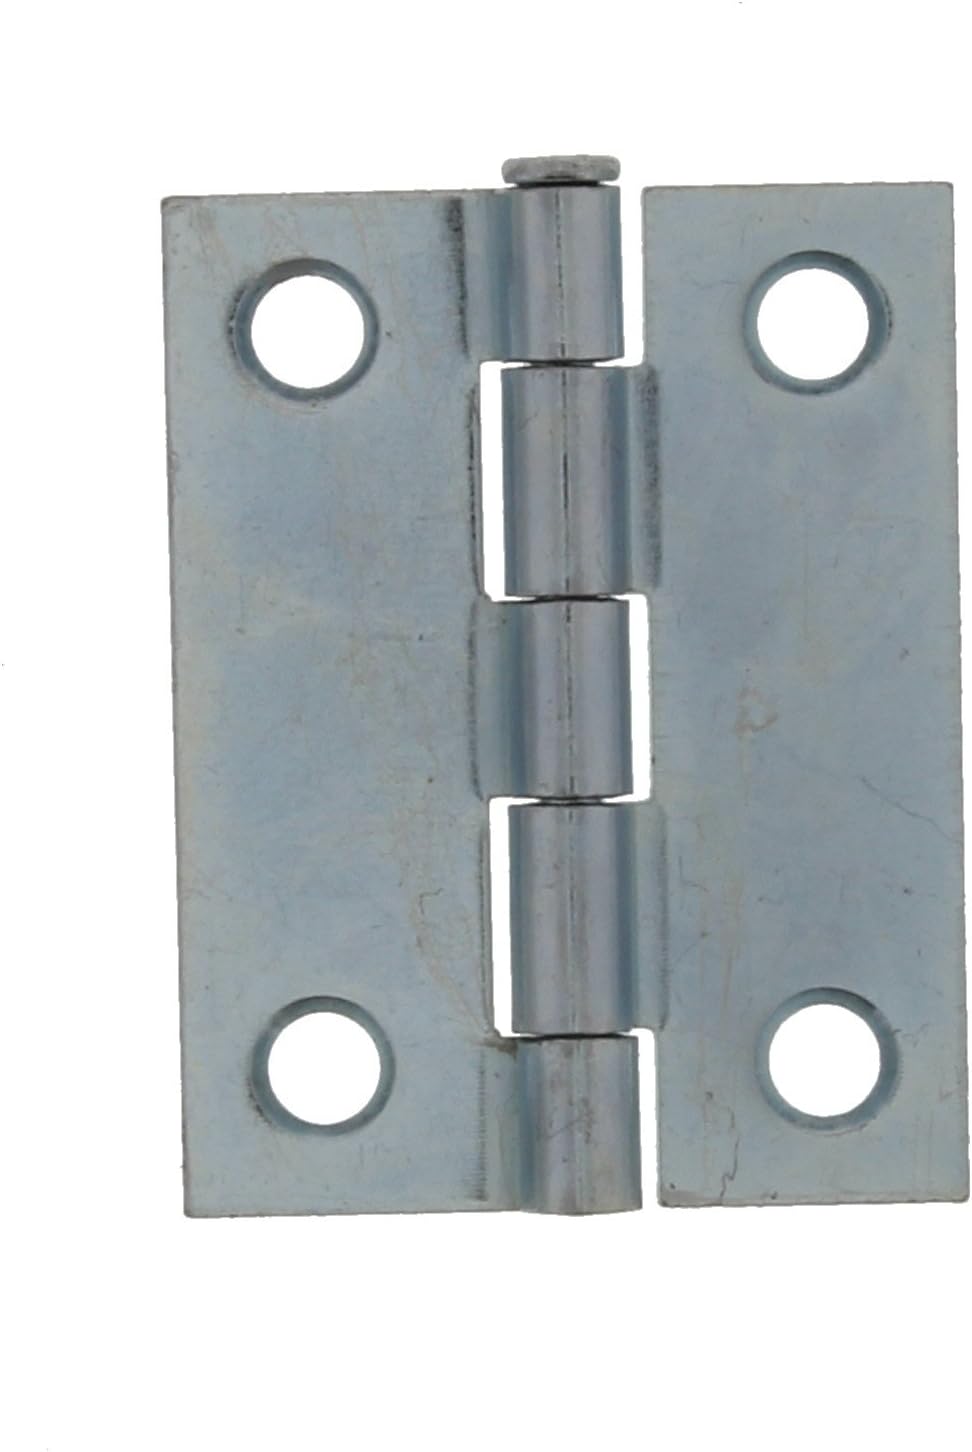
UltraHrdw 61146 Hng 2X1.56 1.3Mm Rp Zp
Category: Tools & Home Improvement
World and main carries a full assortment of Plumbing parts and fixtures to meet every project need and retail price point. To make shopping easier for your customer, and stocking shelves a breeze, every repair part is color-coded and each retail pack includes complete, easy-to-understand instructions helping to make every project a successful one.
Features: Every repair part is color-coded | Includes complete, easy-to-understand instructions | Country of origin: US